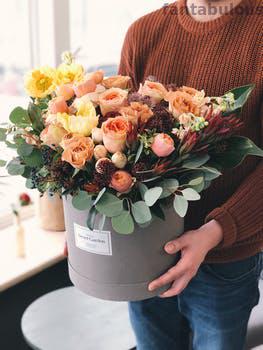
Label: Watermark